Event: Hurricane Matthew
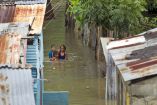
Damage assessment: damage